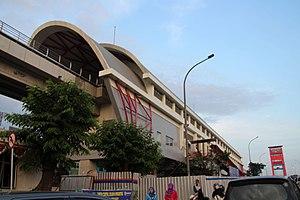
Palembang est une ville d'Indonésie, dans le sud de l'île de Sumatra. C'est la capitale de la province de Sumatra du Sud. Elle a le statut de kota. Sa population s'élevait à 1 742 186 habitants en 2013. C'est la deuxième ville importante de Sumatra après Medan, et la septième du pays après Jakarta, Surabaya, Bandung, Medan, Semarang, et Makassar. La ville a accueilli la 26ᵉ édition des SEA Games en 2011 et les Jeux asiatiques de 2018.
Les Jeux asiatiques de 2018 constituent la 18ᵉ édition des Jeux asiatiques, une compétition multisports qui a eu lieu en Indonésie du 18 août au 2 septembre 2018. 40 sports et disciplines ont été représentés. Avec 11 720 sportifs participants, c'est le deuxième plus gros évènement multisports existant, après les Jeux olympiques.